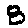
Label: 8